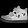
Label: Sneaker